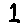
Label: 1